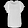
Label: Shirt